Separase

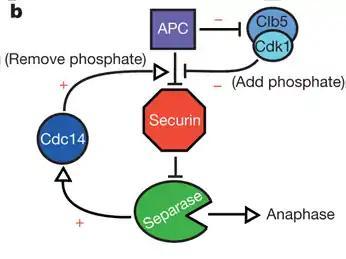
Network diagram with feedback loops to generate switch-like activation of anaphase.

Stable cohesion between sister chromatids before anaphase and their timely separation during anaphase are critical for cell division and chromosome inheritance. In vertebrates, sister chromatid cohesion is released in 2 steps via distinct mechanisms. The first step involves phosphorylation of STAG1 or STAG2 in the cohesin complex. The second step involves cleavage of the cohesin subunit SCC1 (RAD21) by separase, which initiates the final separation of sister chromatids.